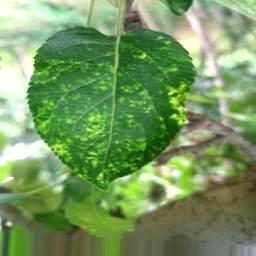
Label: Apple_Mosaic